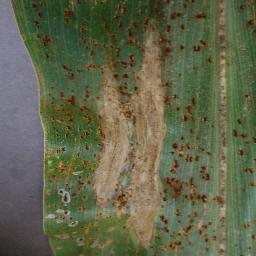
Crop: corn
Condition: (maize)_northern_blight